Maud Muller

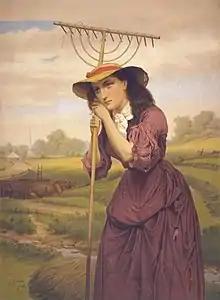
Print shows Maud Muller, John Greenleaf Whittier's heroine in the poem of the same name, leaning on her hay rake, gazing into the distance. Behind her, an ox cart, and in the distance, the village

"Maud Muller" is a poem from 1856 written by John Greenleaf Whittier (1807–1892).